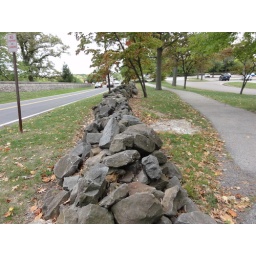
A shot of the road, trees, and rock wall near the cemetery.